Artyom Mamin

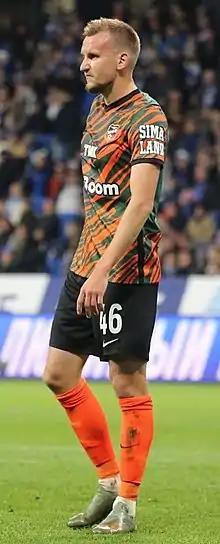
Mamin with Ural in 2022

Artyom Vitalyevich Mamin (born 25 July 1997) is a Russian football player who plays as a centre-back for Ural Yekaterinburg.